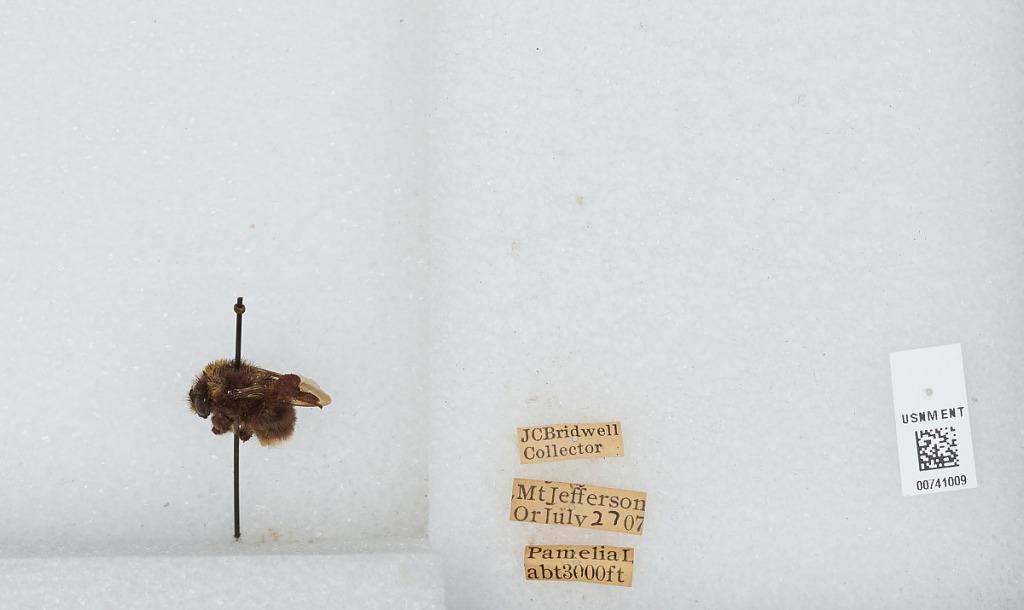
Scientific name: Bombus (Bombus) occidentalis Greene
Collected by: J. Bridwell
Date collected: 1907-7-27
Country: United States
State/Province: Oregon
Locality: Mount Jefferson
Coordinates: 44.6742, -121.799